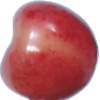
Label: cherry_rainier